S. D. Somasundaram

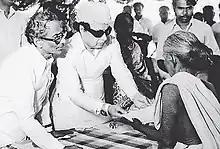
S.D.S. Ayya with Dr.M.G.R

Somasundaram is a former member of parliament and revenue minister of the government of Tamil Nadu. He was formerly the general secretary of the "Dravida Maanavar Munnetra Kazhagam" (the student's wing of Dravida Munnetra Kazhagam, DMK), propaganda secretary of "Anna Dravida Munnetra Kazhagam (ADMK)," deputy general secretary of All India Anna Dravida Munnetra Kazhagam (AIADMK), founder leader of "Namadhu Kazhagam," and founder leader of "Puratchi Thalaivar Anna Dravida Munnetra Kazhagam."